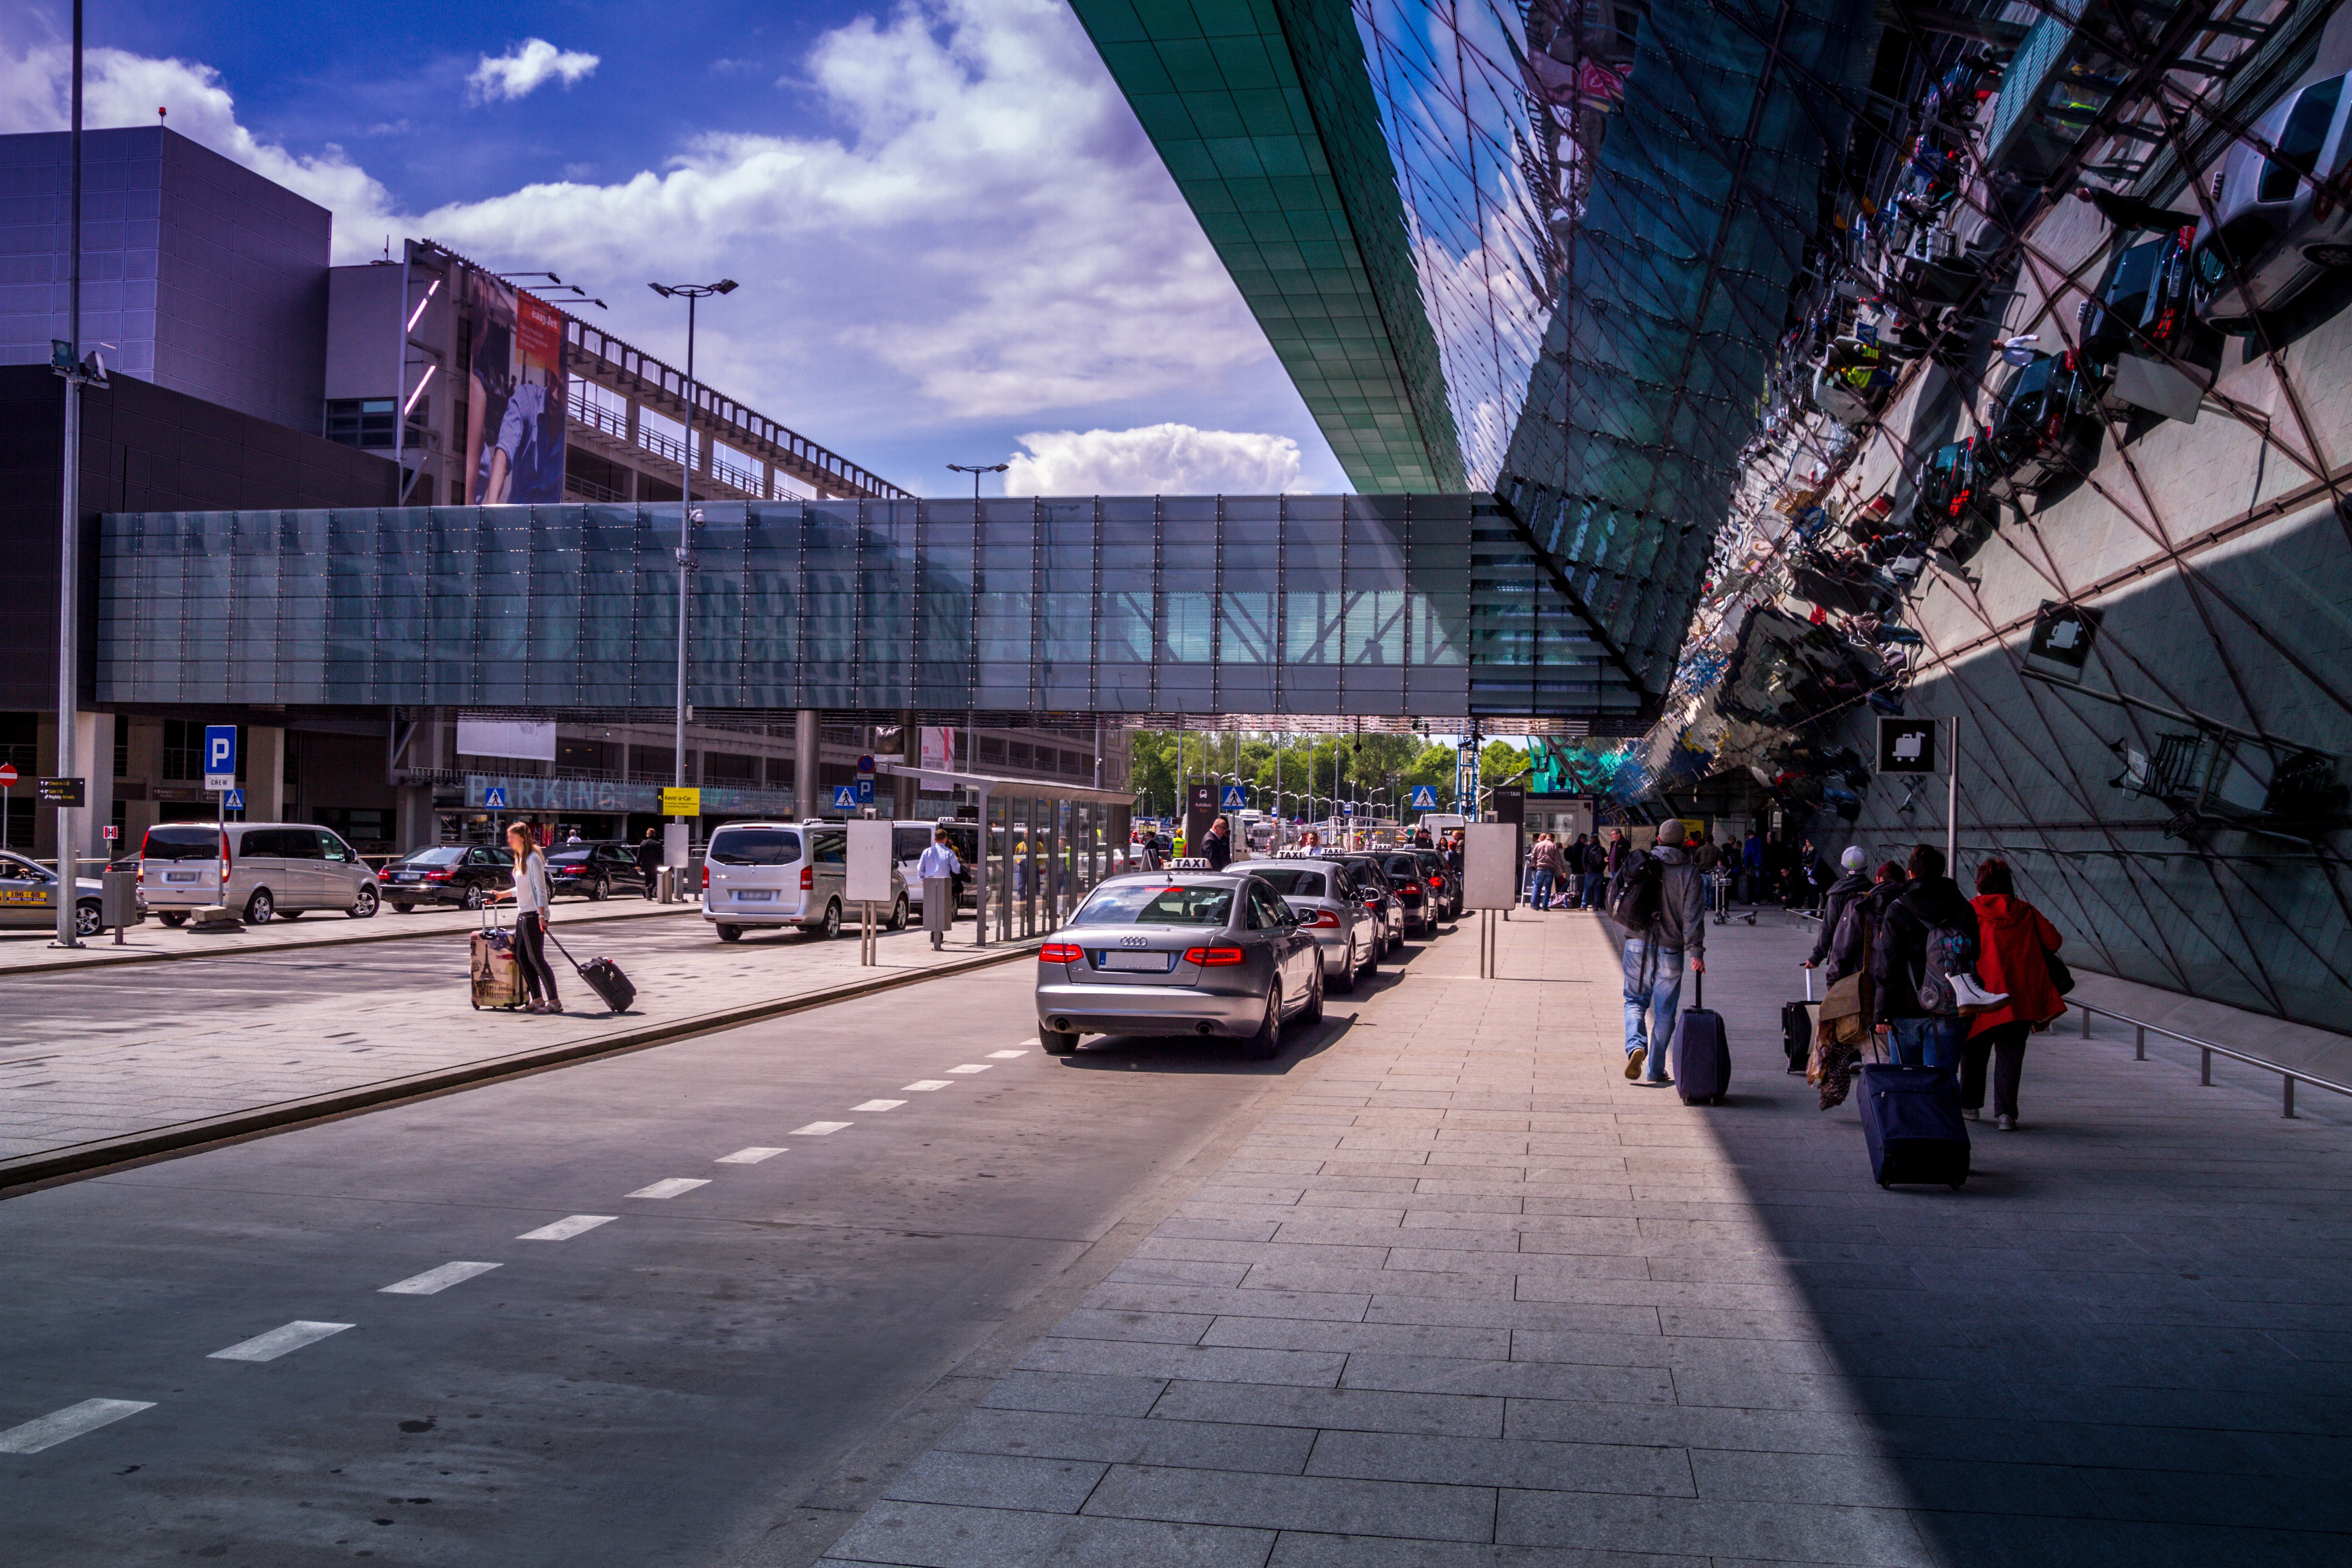
architecture, structure, road, street, glass, city, cityscape, downtown, airport, travel, flight, stadium, international, terminal, infrastructure, poland, john, paul, polska, krakow, cracow, polish, lotnisko, balice, urban area, human settlement, metropolitan area, sport venue